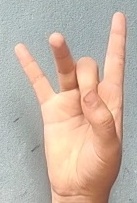
ASL sign: 8